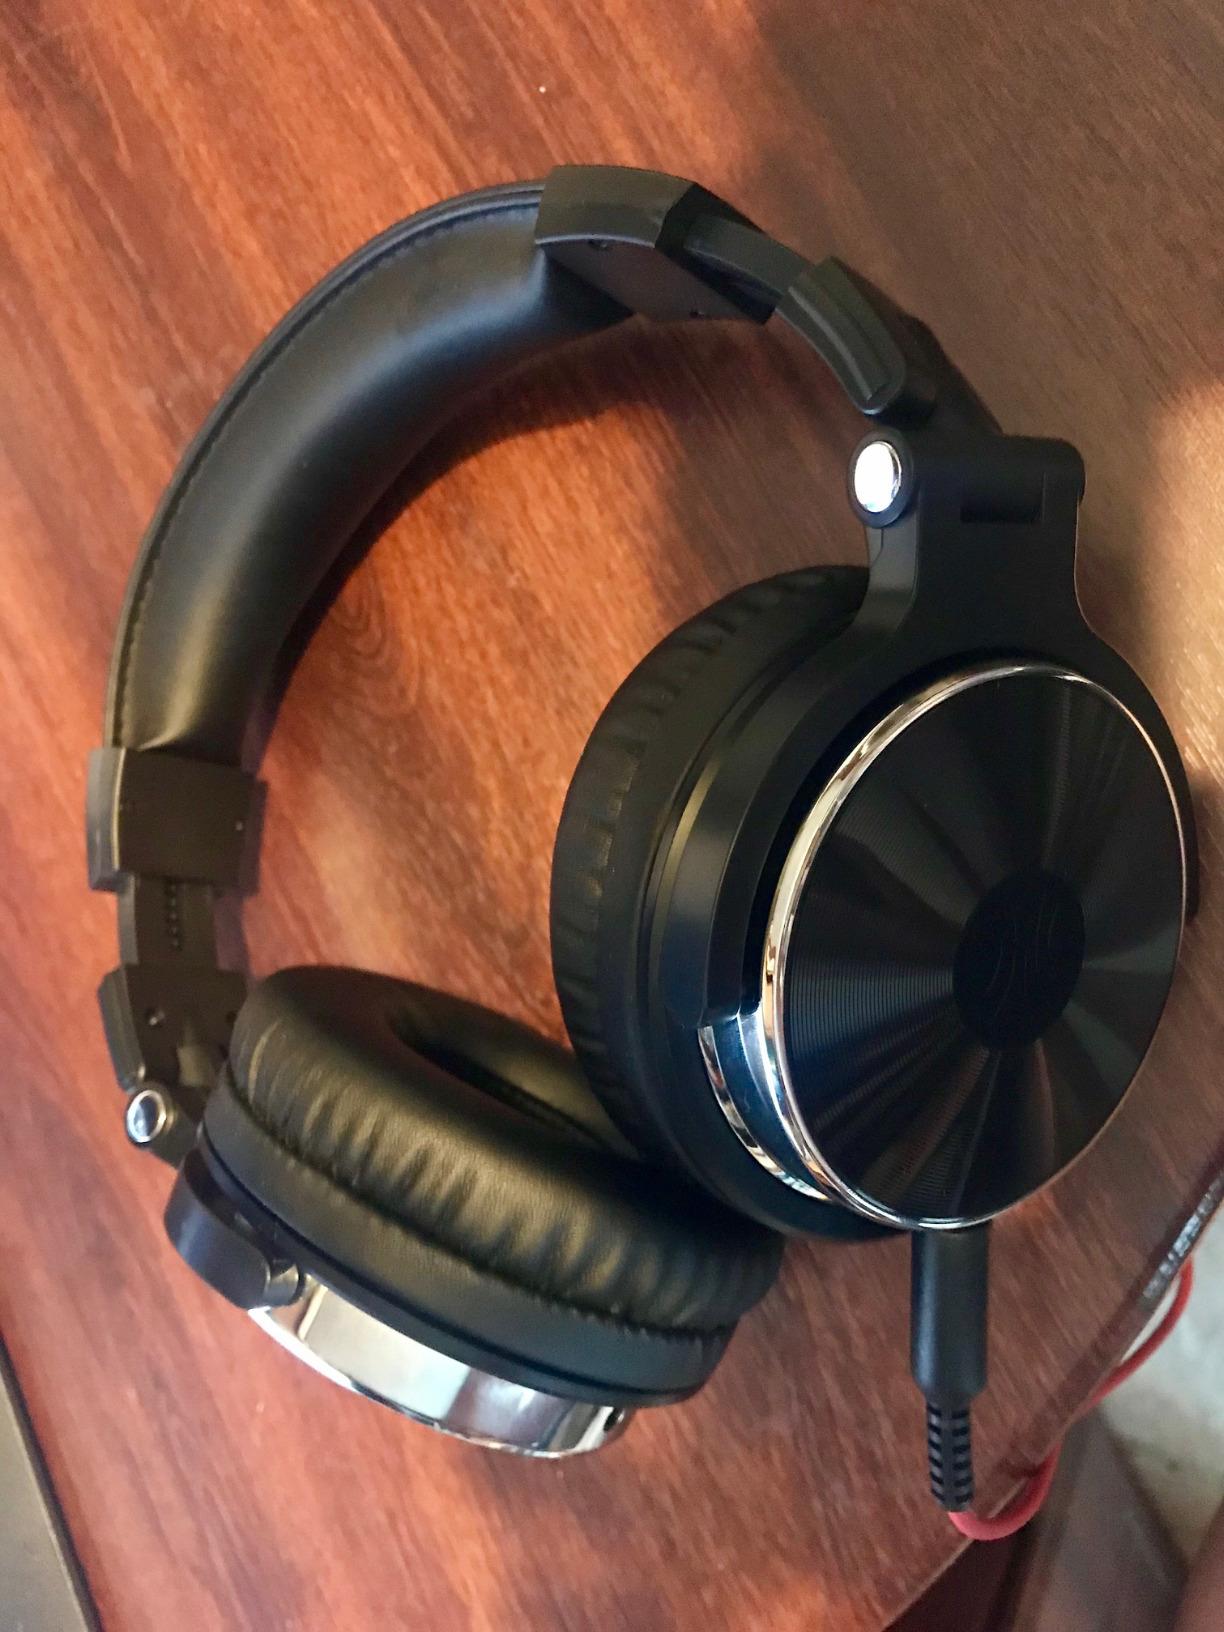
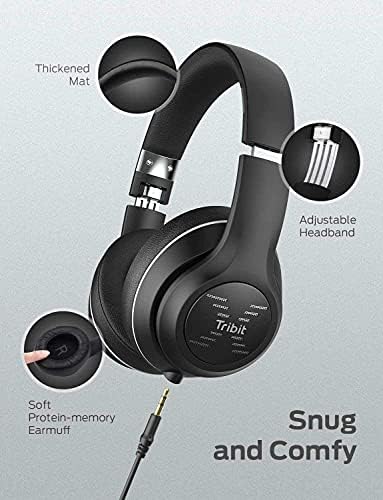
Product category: headphones
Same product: no